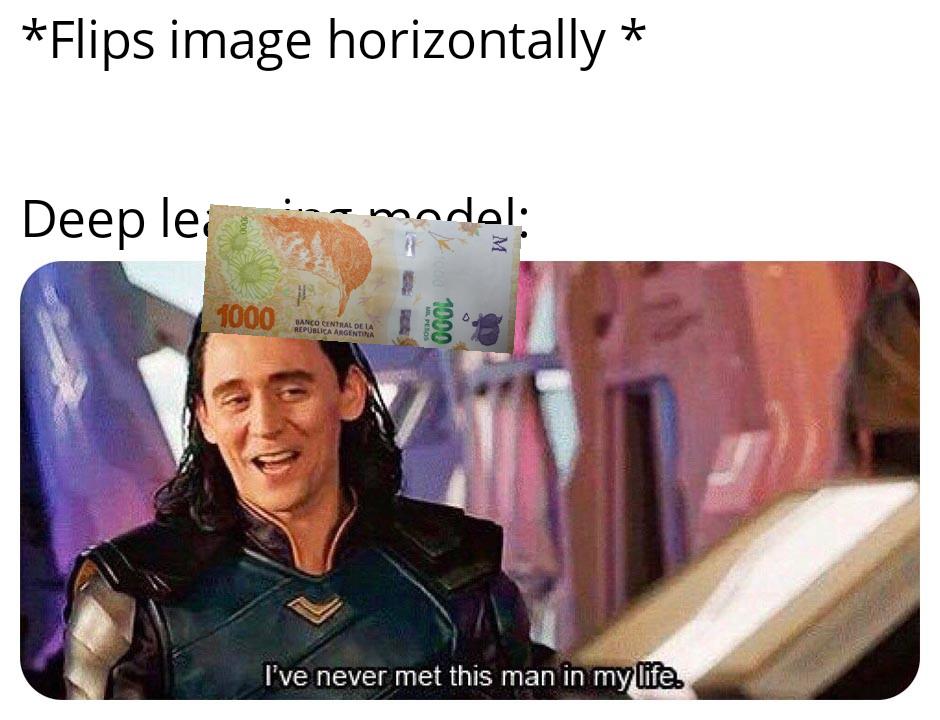
Denominación: 1000